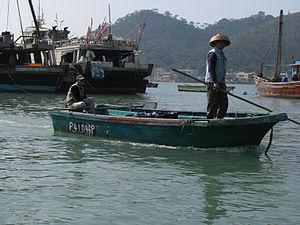
Les Tankas, ou « peuple des bateaux », est une population minoritaire du Sud de la Chine qui vit traditionnellement dans des jonques, sur les côtes des provinces du Guangdong, Guangxi, Fujian, Hainan et Zhejiang, ainsi qu'à Hong Kong et Macao. Bien qu'une grande partie vive maintenant sur terre, quelques membres des anciennes générations vivent encore sur leurs navires étroits et poursuivent leur forme de vie et activité de pêche traditionnelle.